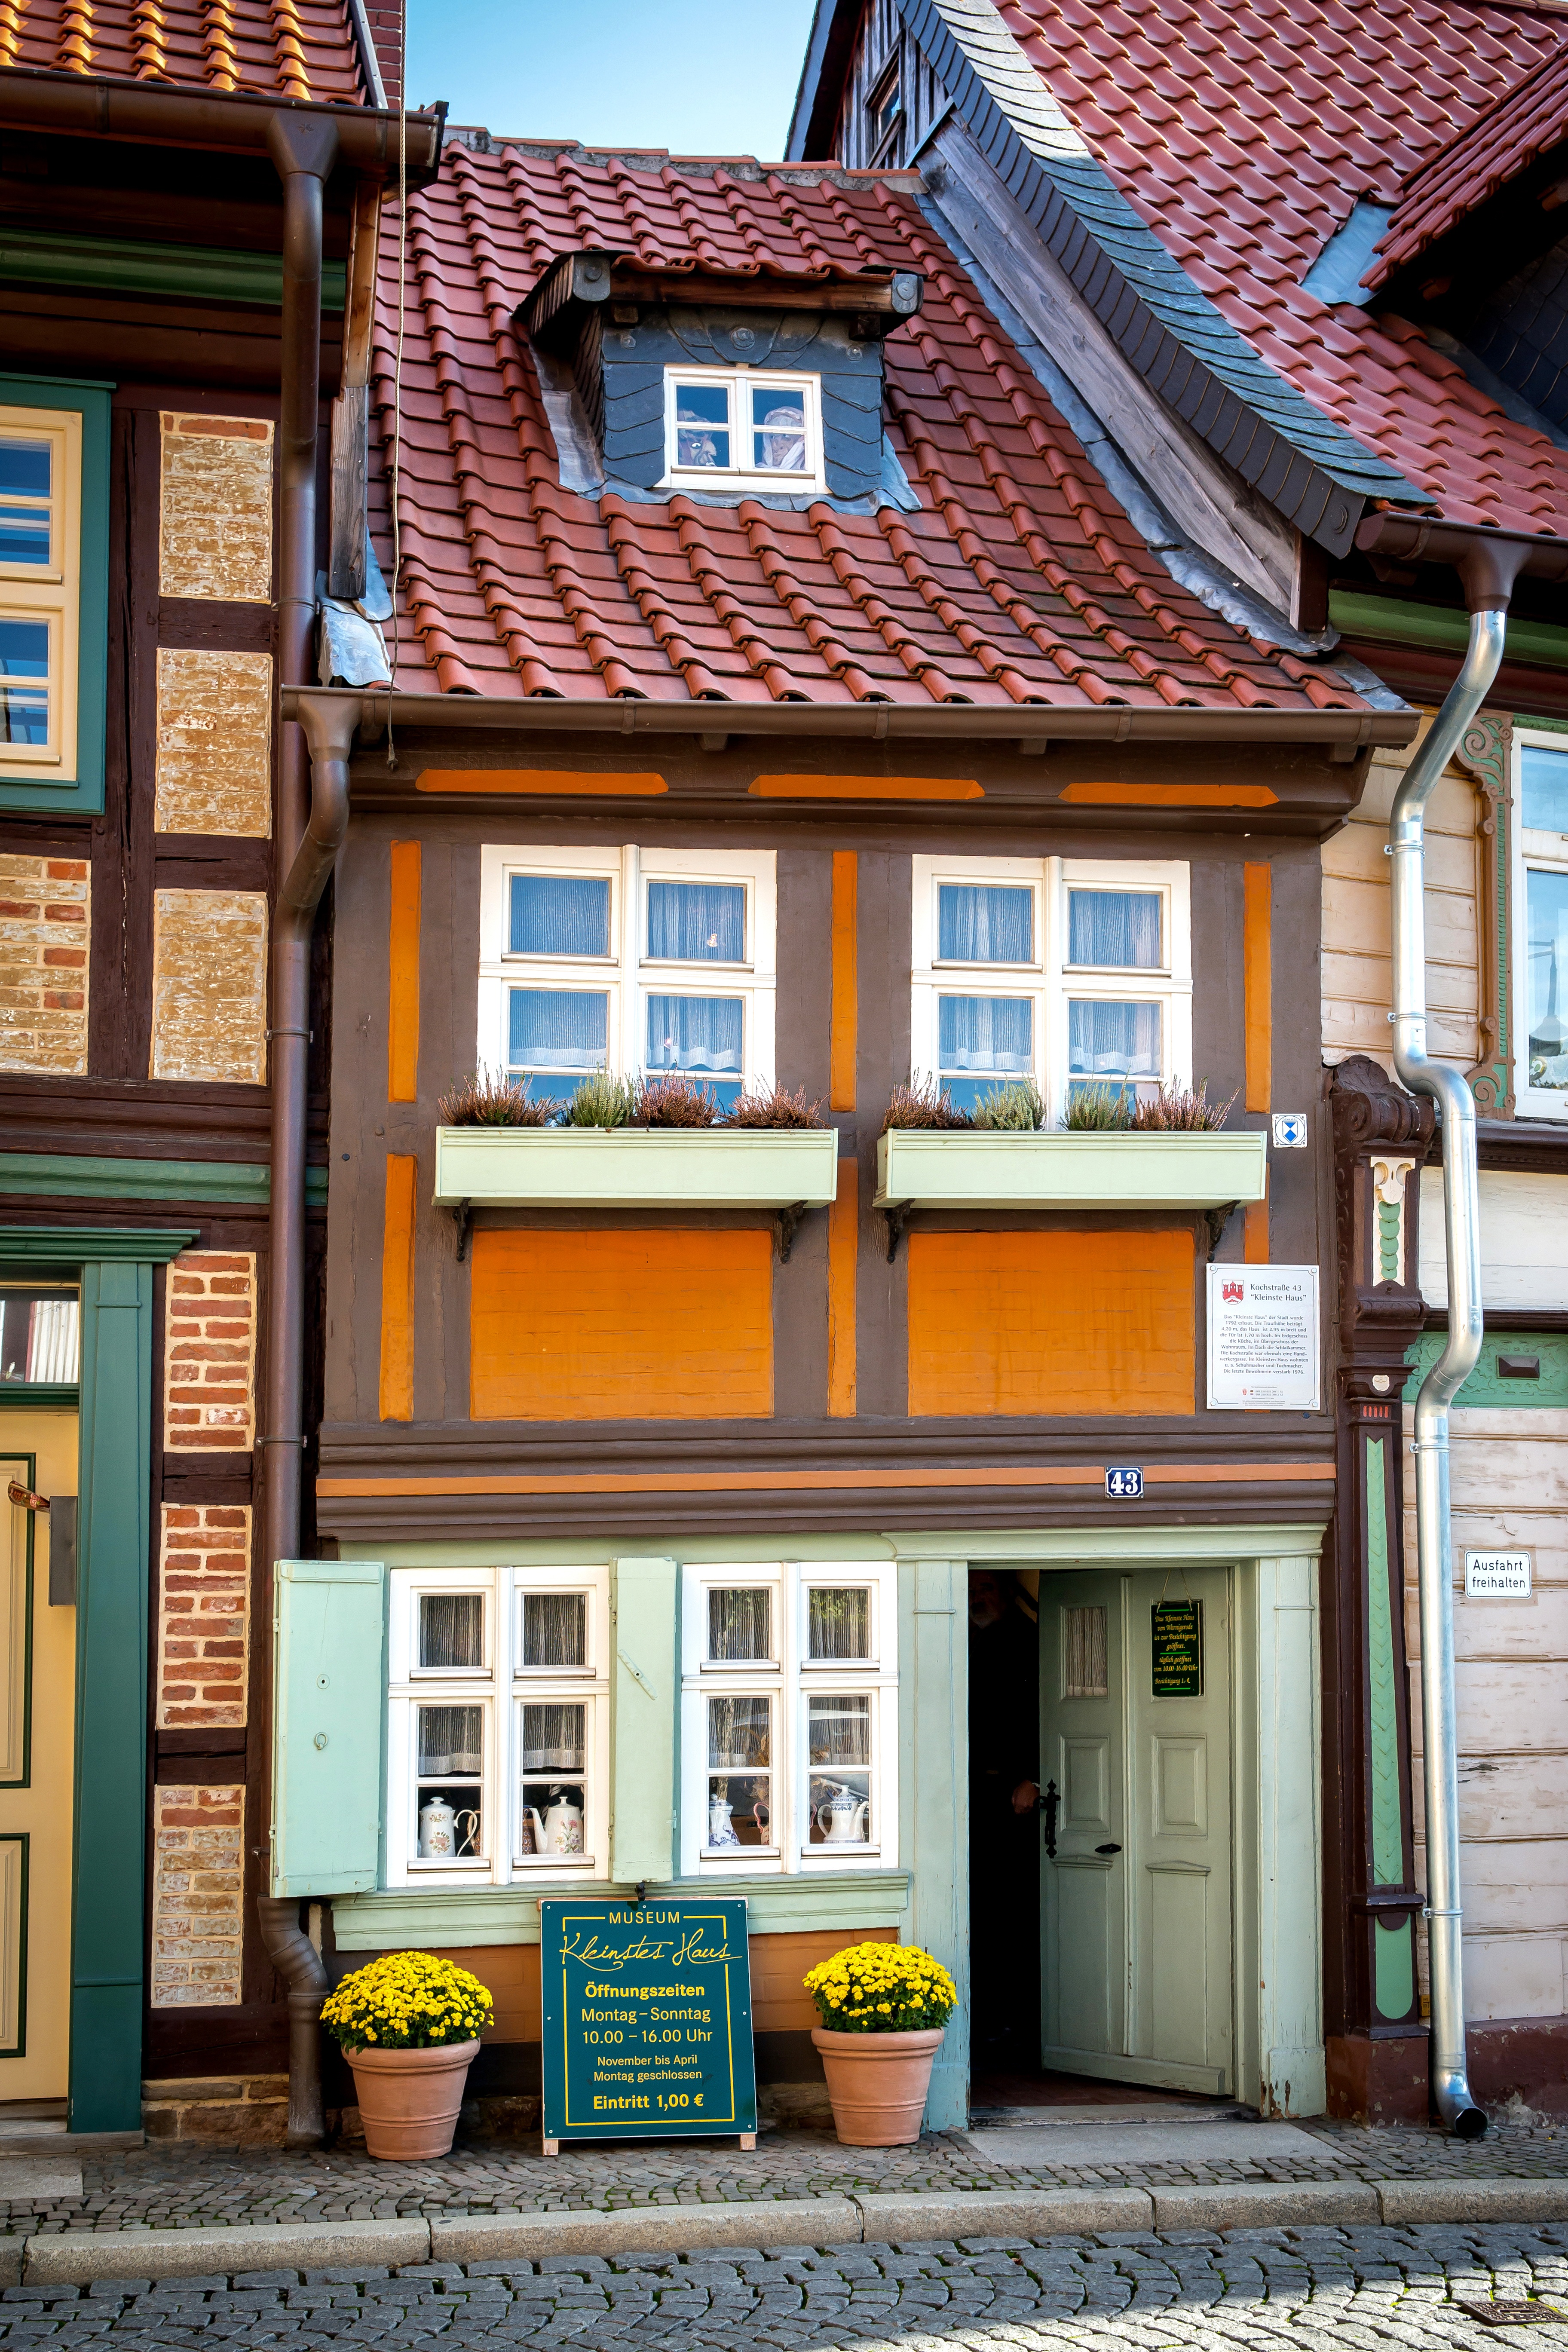
architecture, road, street, house, window, town, building, home, museum, cottage, color, romantic, facade, property, interior design, old town, germany, estate, historically, resin, wernigerode, neighbourhood, fachwerkhaus, truss, housewife, urban area, residential area, smallest house